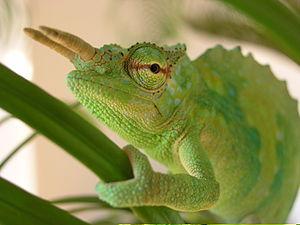
Trioceros montium est une espèce de sauriens de la famille des Chamaeleonidae.